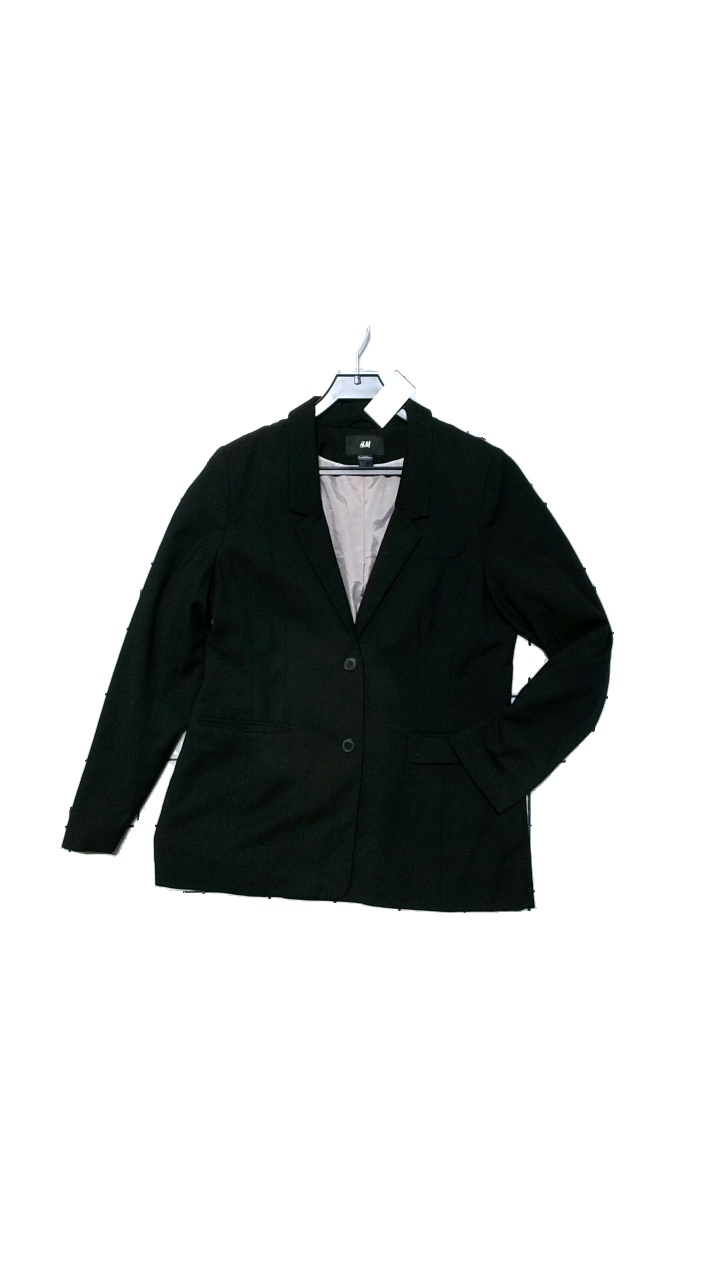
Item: Blazer (Ladies)
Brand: H&m
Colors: Black
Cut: Regular
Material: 63%Polyester,34%Viscos,3%Elastan
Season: All
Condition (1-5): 4
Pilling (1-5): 4
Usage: Reuse
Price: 100-150